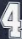
Number: 4